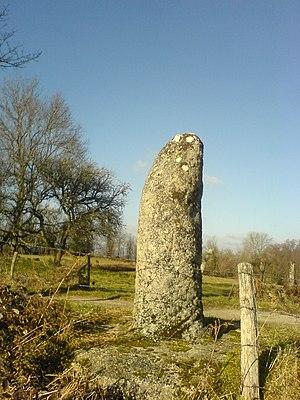
Borne milliaire
Cet article recense les monuments historiques de la Creuse, en France.
Le Donzeil est une commune française située dans le département de la Creuse en région Nouvelle-Aquitaine. En occitan, le Donzeil s'appelle Le Douzé.
Cet article recense − de façon non exhaustive − les bornes milliaires et leugaires romaines, dont des groupes de colonnes itinéraires et des tronçons de voies, sites ou objets immobiliers et mobiliers juridiquement protégées au titre des monuments historiques et actuellement localisées en France. Historiquement, cette liste est le complément des bornes déjà protégées pour être dans les collections publiques.
La Via Agrippa (Saintes-Lyon) fait partie d'un des quatre grands axes routiers du réseau d'Agrippa, établi par les Romains à partir de Lugdunum, l'antique capitale des Gaules, sous l'impulsion de Marcus Vipsanius Agrippa, général et gendre d'Auguste, à partir de 27 av. J.-C..